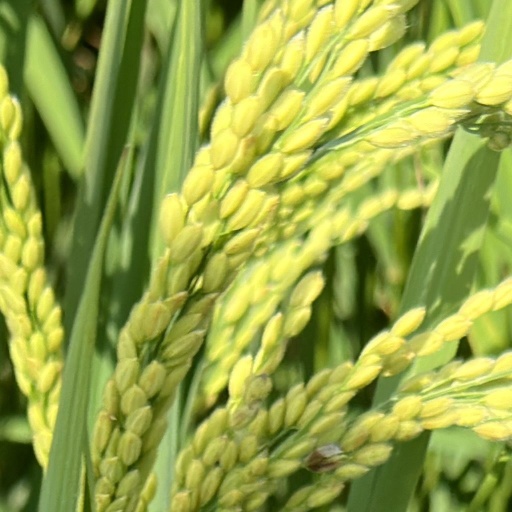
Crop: rice